Ignacio Hernando de Larramendi y Montiano

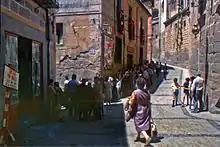
elections, Spain 1977

Larramendi is counted among the 100 most influential Spanish managers of the 20th century. When inquired about his success as a manager, Larramendi usually pointed to HR-related factors, principally the internal code of conduct he introduced, at that time unheard of in corporative business and responsible for emergence of a new breed of employees, called mafristas. The code was supposed to reflect moral values he adhered to, first of all mutual respect, transparency and integrity. He also emphasized the importance of delegating, de-centralised management and responsiveness to what he called an anarchist realm of individual initiatives and ideas, the model now firmly incorporated in change management manuals as "emergent change" and opposed to "planned change".